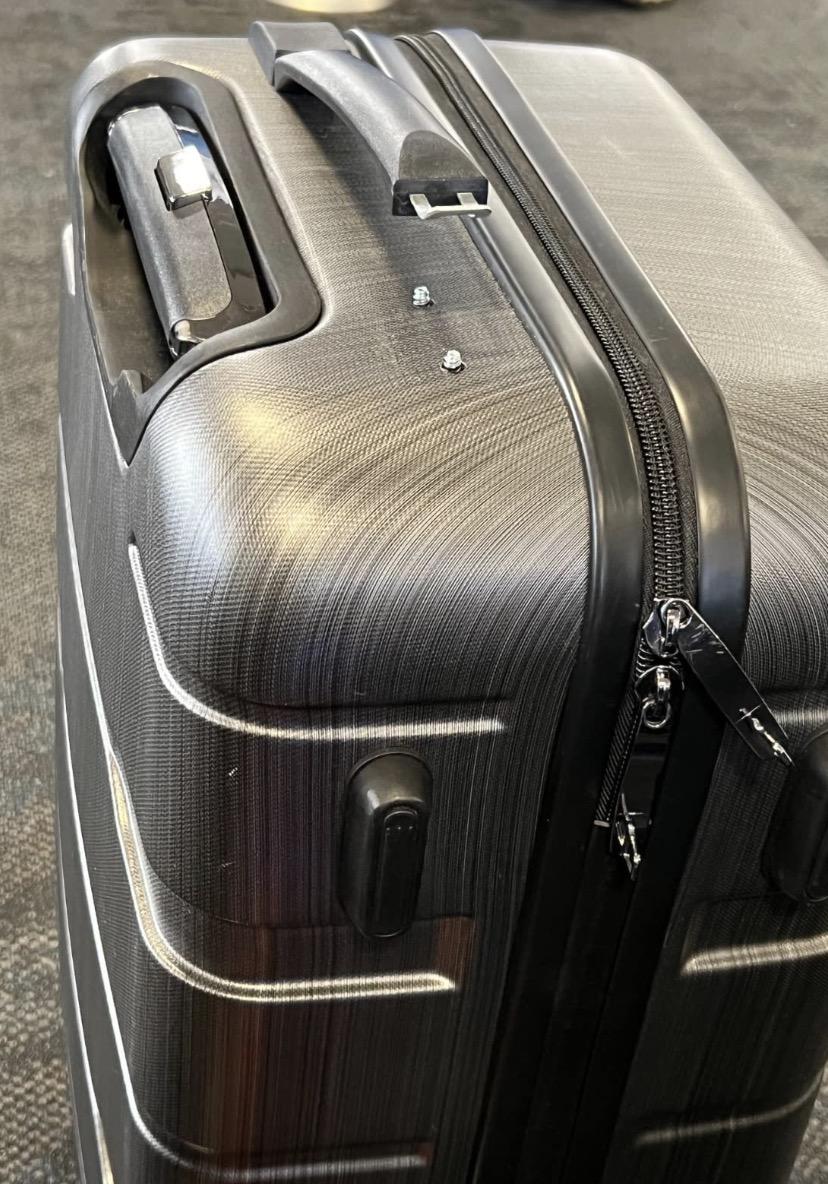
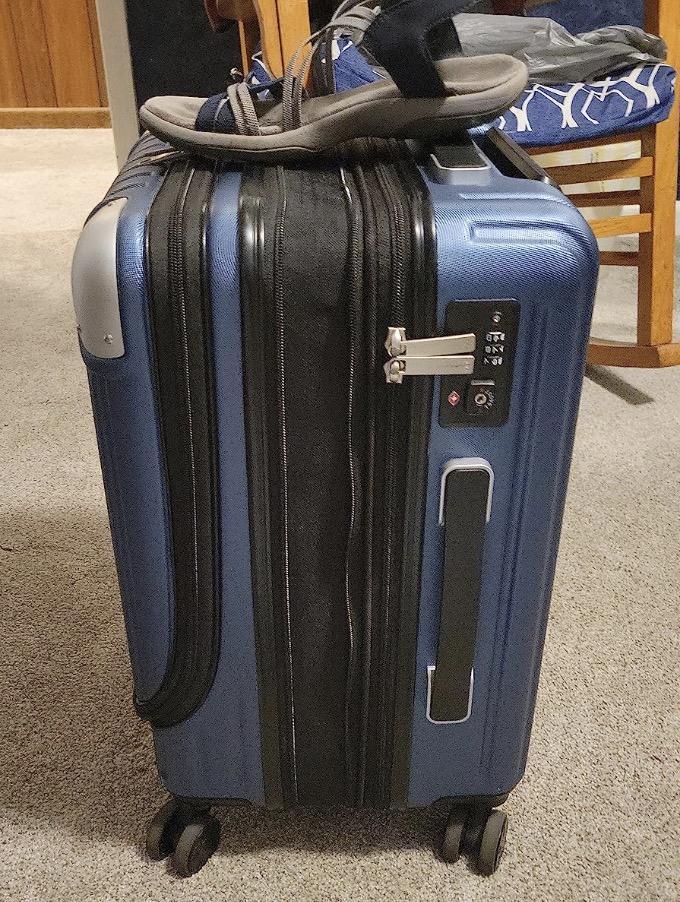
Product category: items_tea
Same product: no